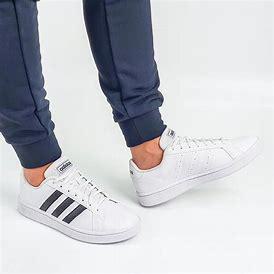
Brand: Adidas
Model: Grand Court